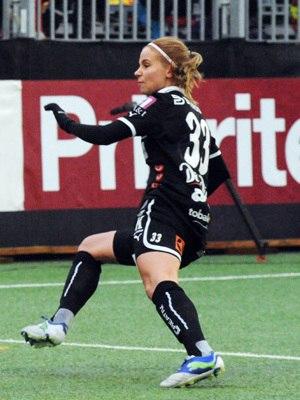
Tuija Hyyrynen est une joueuse de football internationale finlandaise. Elle évolue au poste de défenseure.